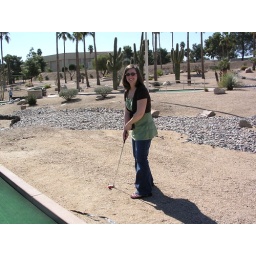
Playing mini-golf. Yes, my ball is in the sand instead of on the green...I'm good:)